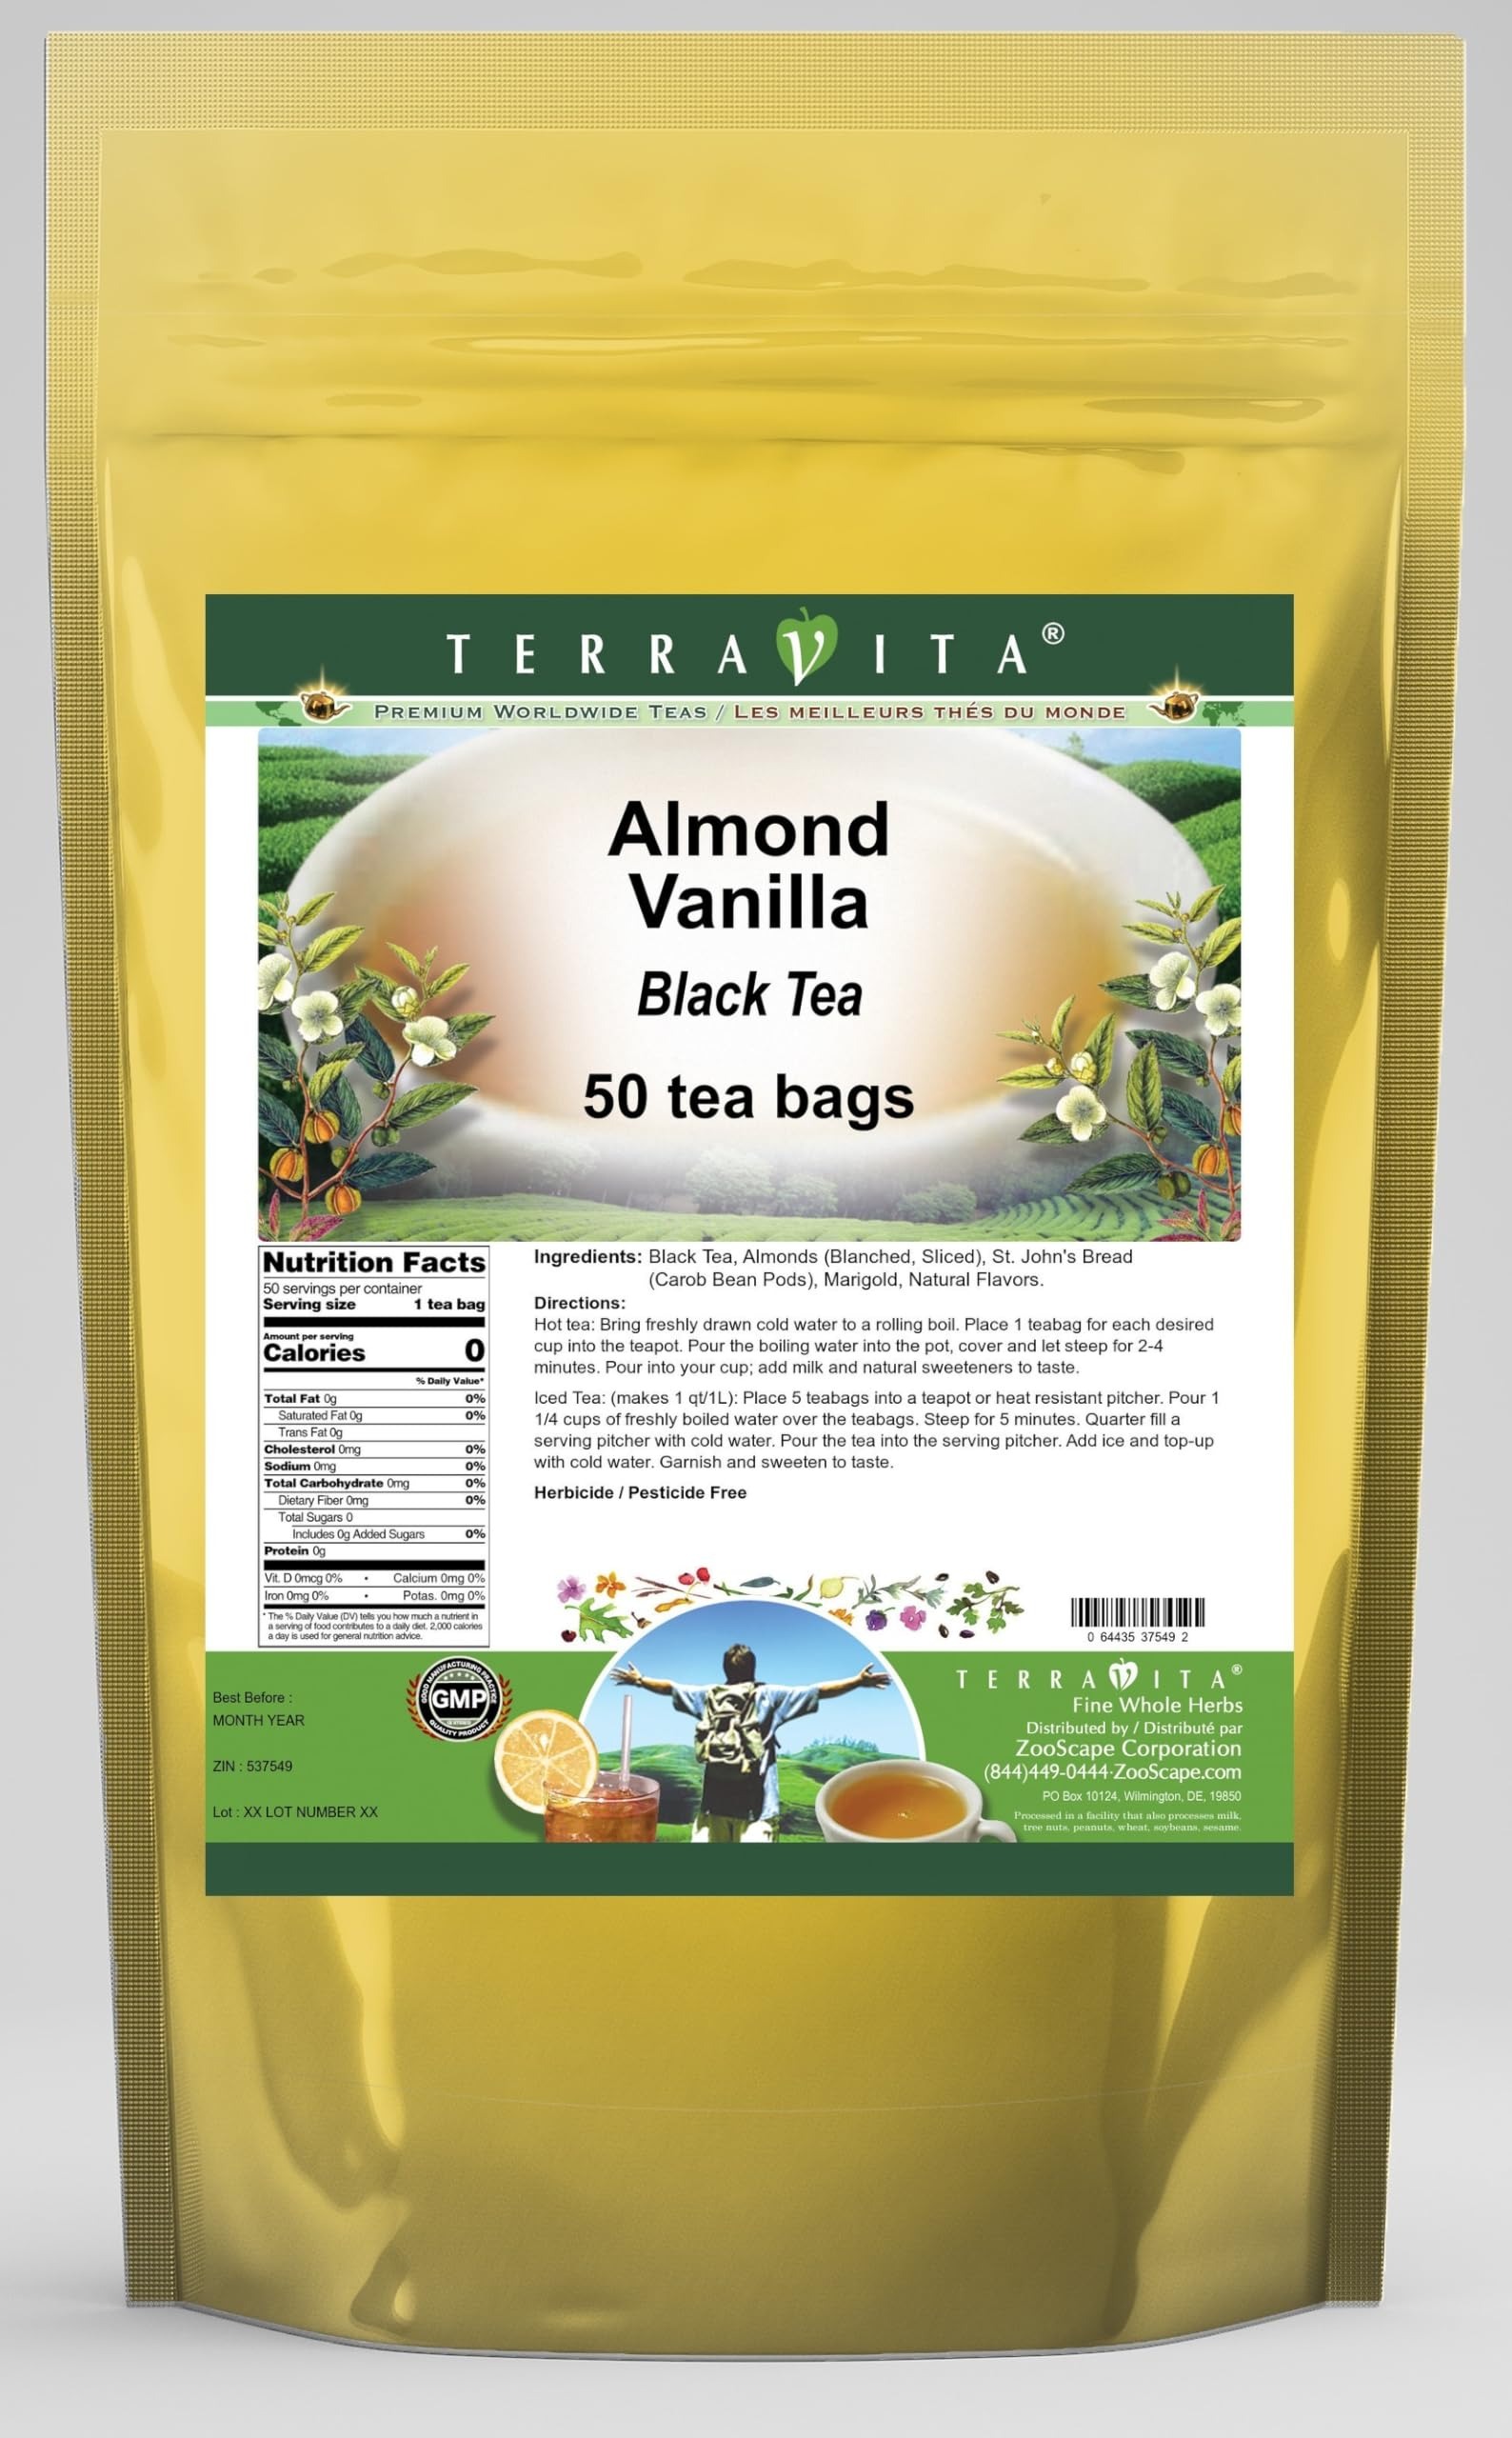
Item Name: Almond Vanilla Black Tea (50 tea bags, ZIN: 537549)
Bullet Point 1: Our Almond Vanilla Black Tea is a tasty flavored Black tea with Almonds, Carob Bean Pods (St. John's Bread) and Marigold that has a refreshing taste that will impress you! The unique Almond Vanilla taste is delicious! - Ingredients: Black tea, Almonds, Carob Bean Pods (St. John's Bread), Marigold and Natural Almond Vanilla Flavor.
Bullet Point 2: No fillers.
Bullet Point 3: Manufacturer: TerraVita
Bullet Point 4: Size: 50 tea bags
Bullet Point 5: Black Tea Bags - Packed in a convenient upright pouch!
Product Description: Our Almond Vanilla Black Tea is a tasty flavored Black tea with Almonds, Carob Bean Pods (St. John's Bread) and Marigold that has a refreshing taste that will impress you! The unique Almond Vanilla taste is delicious! - Ingredients: Black tea, Almonds, Carob Bean Pods (St. John's Bread), Marigold and Natural Almond Vanilla Flavor. - Hot tea brewing method: Bring freshly drawn cold water to a rolling boil. Place 1 teabag for each desired cup into the teapot. Pour the boiling water into the pot, cover and let steep for 2-4 minutes. Pour into your cup; add milk and natural sweeteners to taste. - Iced tea brewing method: (to make 1 liter/quart): Place 5 teabags into a teapot or heat resistant pitcher. Pour 1 1/4 cups of freshly boiled water over the teabags. Steep for 5 minutes. Quarter fill a serving pitcher with cold water. Pour the tea into the serving pitcher. Add ice and top-up with cold water. Garnish and sweeten to taste. - TerraVita is an exclusive line of premium-quality, natural source products that use only the finest, purest and most potent ingredients found around the world. TerraVita is hallmarked by the highest possible standards of purity, potency, stability and freshness. All of our products are prepared with the highest elements of quality control, from raw materials through the entire manufacturing process, up to and including the moment that the bottles or bags are sealed for freshness and shipped out to you. Our highest possible standards are certified by independent laboratories and backed by our personal guarantee. - TerraVita exists to meet and ensure your family's health and wellness without the harmful effects of chemicals and health products. We strive to make all of our products affordable and reliable and are constantly searching the market to m
Value: 50.0
Unit: Count

Price: 27.61